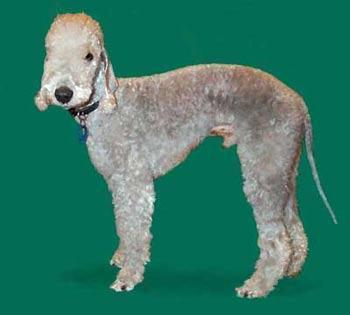
Bedlington_terrier